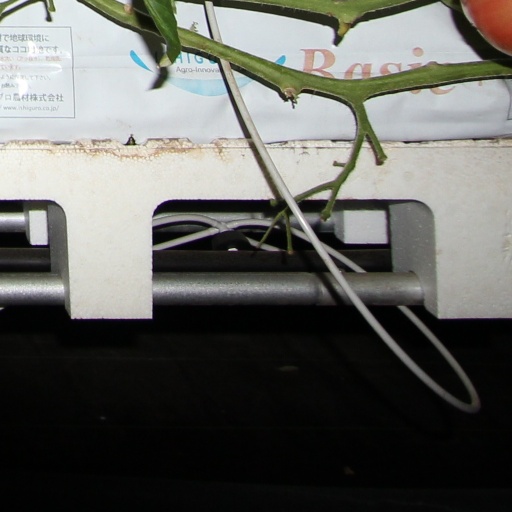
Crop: tomato